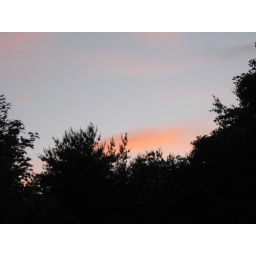
finally some blue in the sky